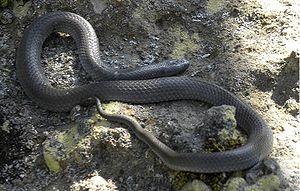
Cryptophis nigrescens est une espèce de serpents de la famille des Elapidae.
Cryptophis est un genre de serpents de la famille des Elapidae.